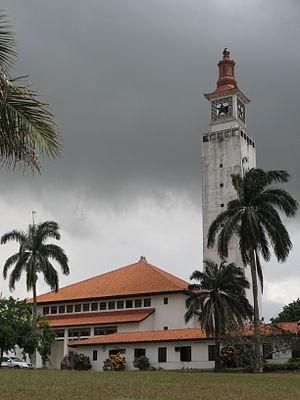
La tour dominant la colline de Legon sur le campus de Legon à Accra, Ghana.
Legon est une banlieue de la ville ghanéenne d'Accra, est située à environ 12 km au nord-est du centre-ville dans le District métropolitain d'Accra, un district de la Région du Grand Accra au Ghana. Legon abrite le campus principal de l'université du Ghana. Les Ghanéens se réfèrent généralement à l'université du Ghana simplement comme "Legon". Legon abrite également quelques-uns des établissements d'enseignement bien connus du Ghana, tels que le Presbyterian Boys 'Secondary School, l'école Achimota, l'Institut ghanéen de gestion et d'administration publique, l'Institut d'études africaines et l'Institut d'études professionnelles. Legon est adjacent à l'une des banlieues résidentielles les plus cotées d'Accra - East Legon et à seulement environ 20 minutes en voiture de l'aéroport international de Kotoka.
L'université du Ghana est une université publique ghanéenne créée en 1948, basée à Legon, Accra en Région du Grand Accra. C'est à la fois le plus gros, le plus ancien et le plus prestigieux établissement universitaire du pays.